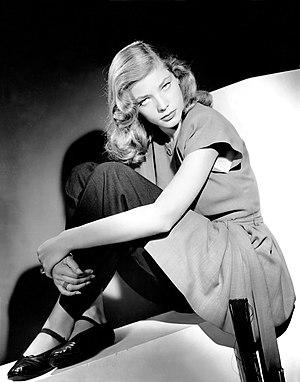
Lauren Bacall [ˈlɔɹən bəˈkɔːl], nom de scène de Betty Joan Perske, née le 16 septembre 1924 et morte le 12 août 2014 à New York, est une actrice américaine.